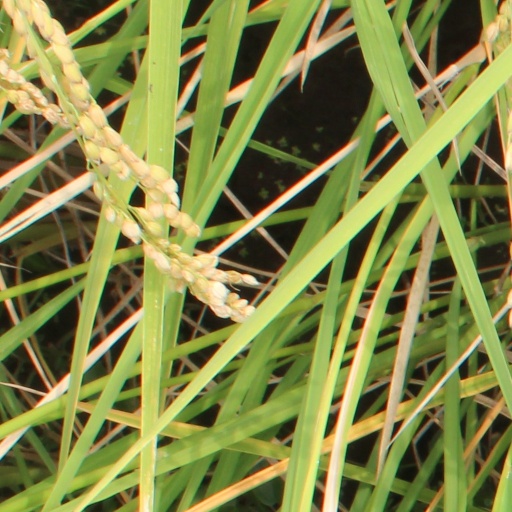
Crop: rice